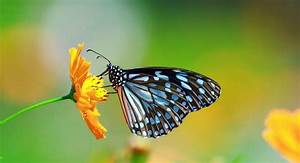
Label: farfalla